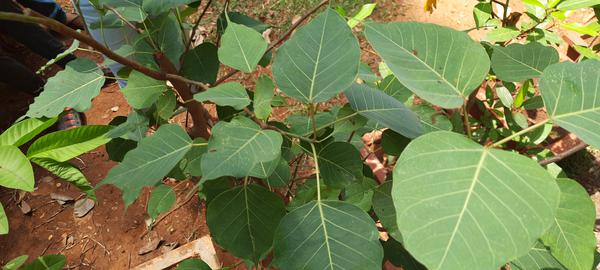
Plant: Arali